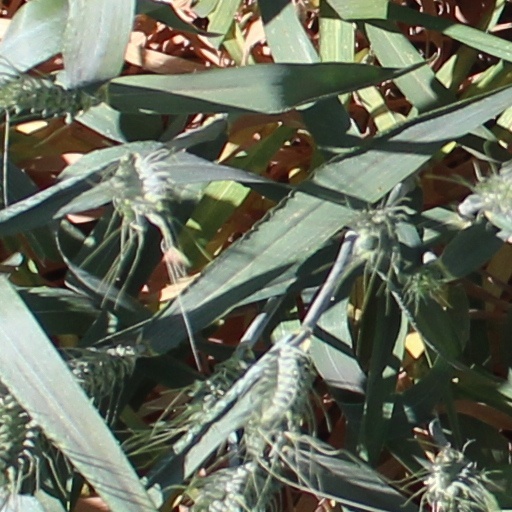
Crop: wheat